Jane Austen in Manhattan

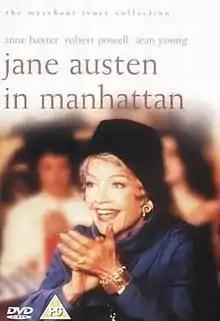
DVD cover

Jane Austen in Manhattan is a 1980 American romantic drama film produced by Merchant Ivory Productions for LWT, but released for theatrical exhibition in UK and USA. It was the last film appearance of Anne Baxter and the debut film of Sean Young.